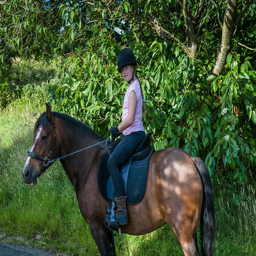
A woman riding on the back of a brown horse.
a little girl in riding gear sitting on a horse
A young girl posing on top of a brown horse.
A girls sitting on a horse on a sunny day
A young girl rides her horse down a trail.